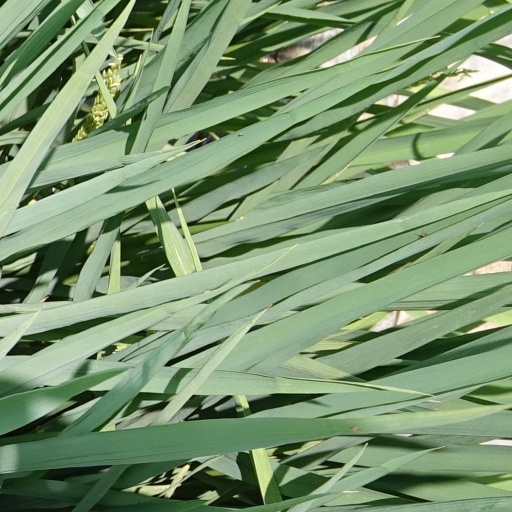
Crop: rice